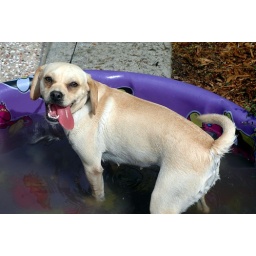
gretchen in the dirty bath